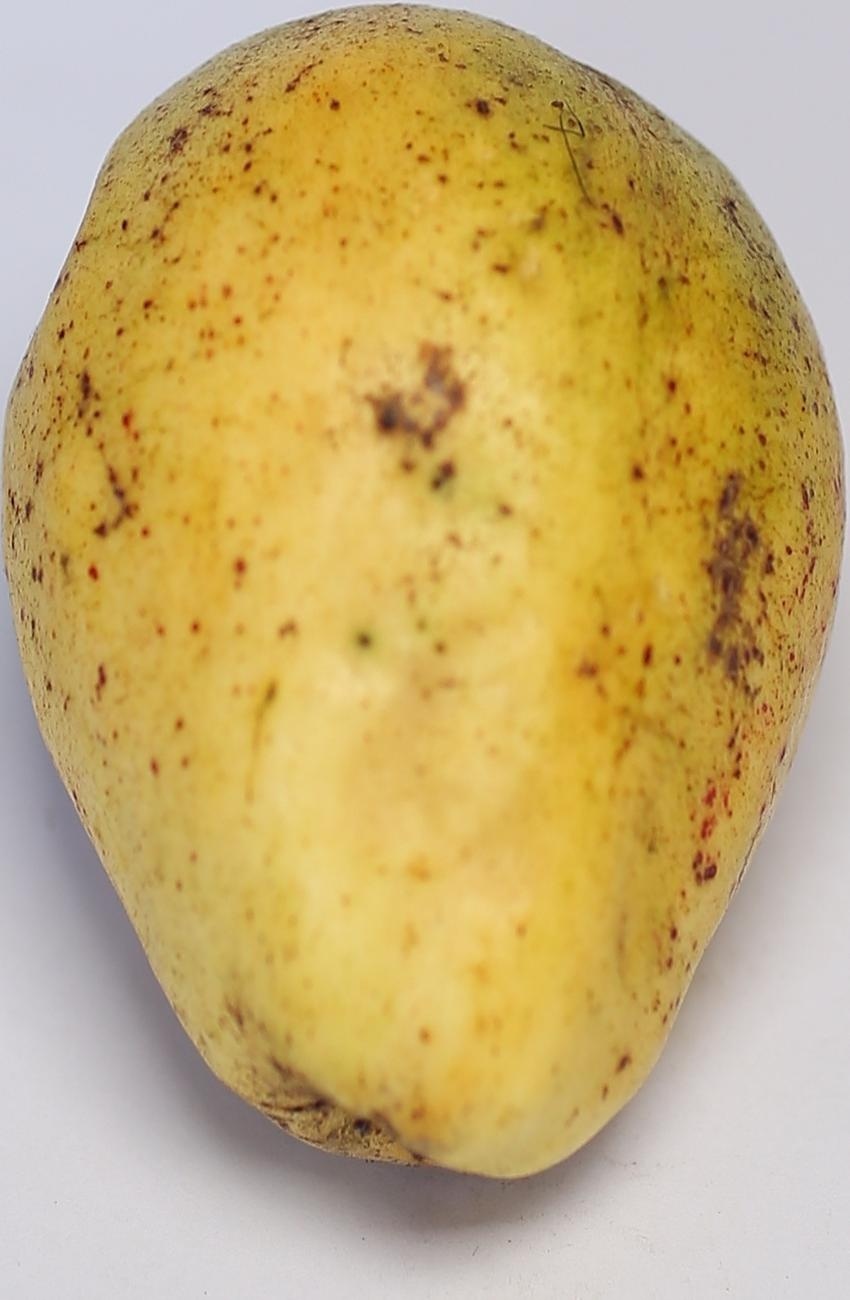
Maturity: ripe
Variety: riyali